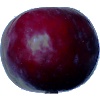
Label: Plum 2